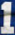
Number: 1